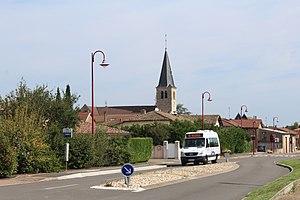
Église de Grièges.
Grièges est une commune française située dans le département de l'Ain, en région Auvergne-Rhône-Alpes. Commune en partie insulaire du sud de la Bresse savoyarde entre le Beaujolais, le Mâconnais et la Dombes, elle connaît depuis quelques années une croissance démographique comme la plupart des communes de l'aire urbaine de Mâcon.